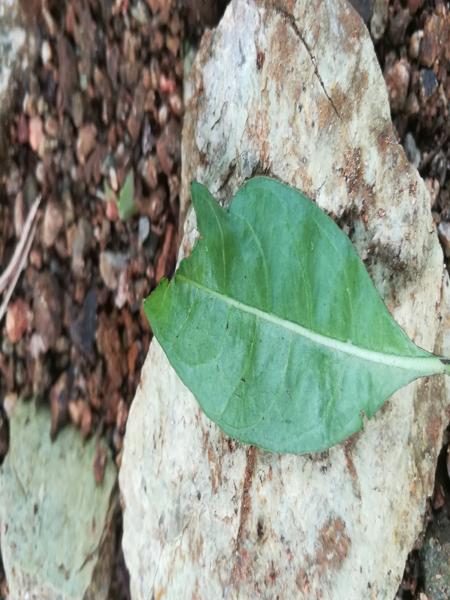
Plant: Henna